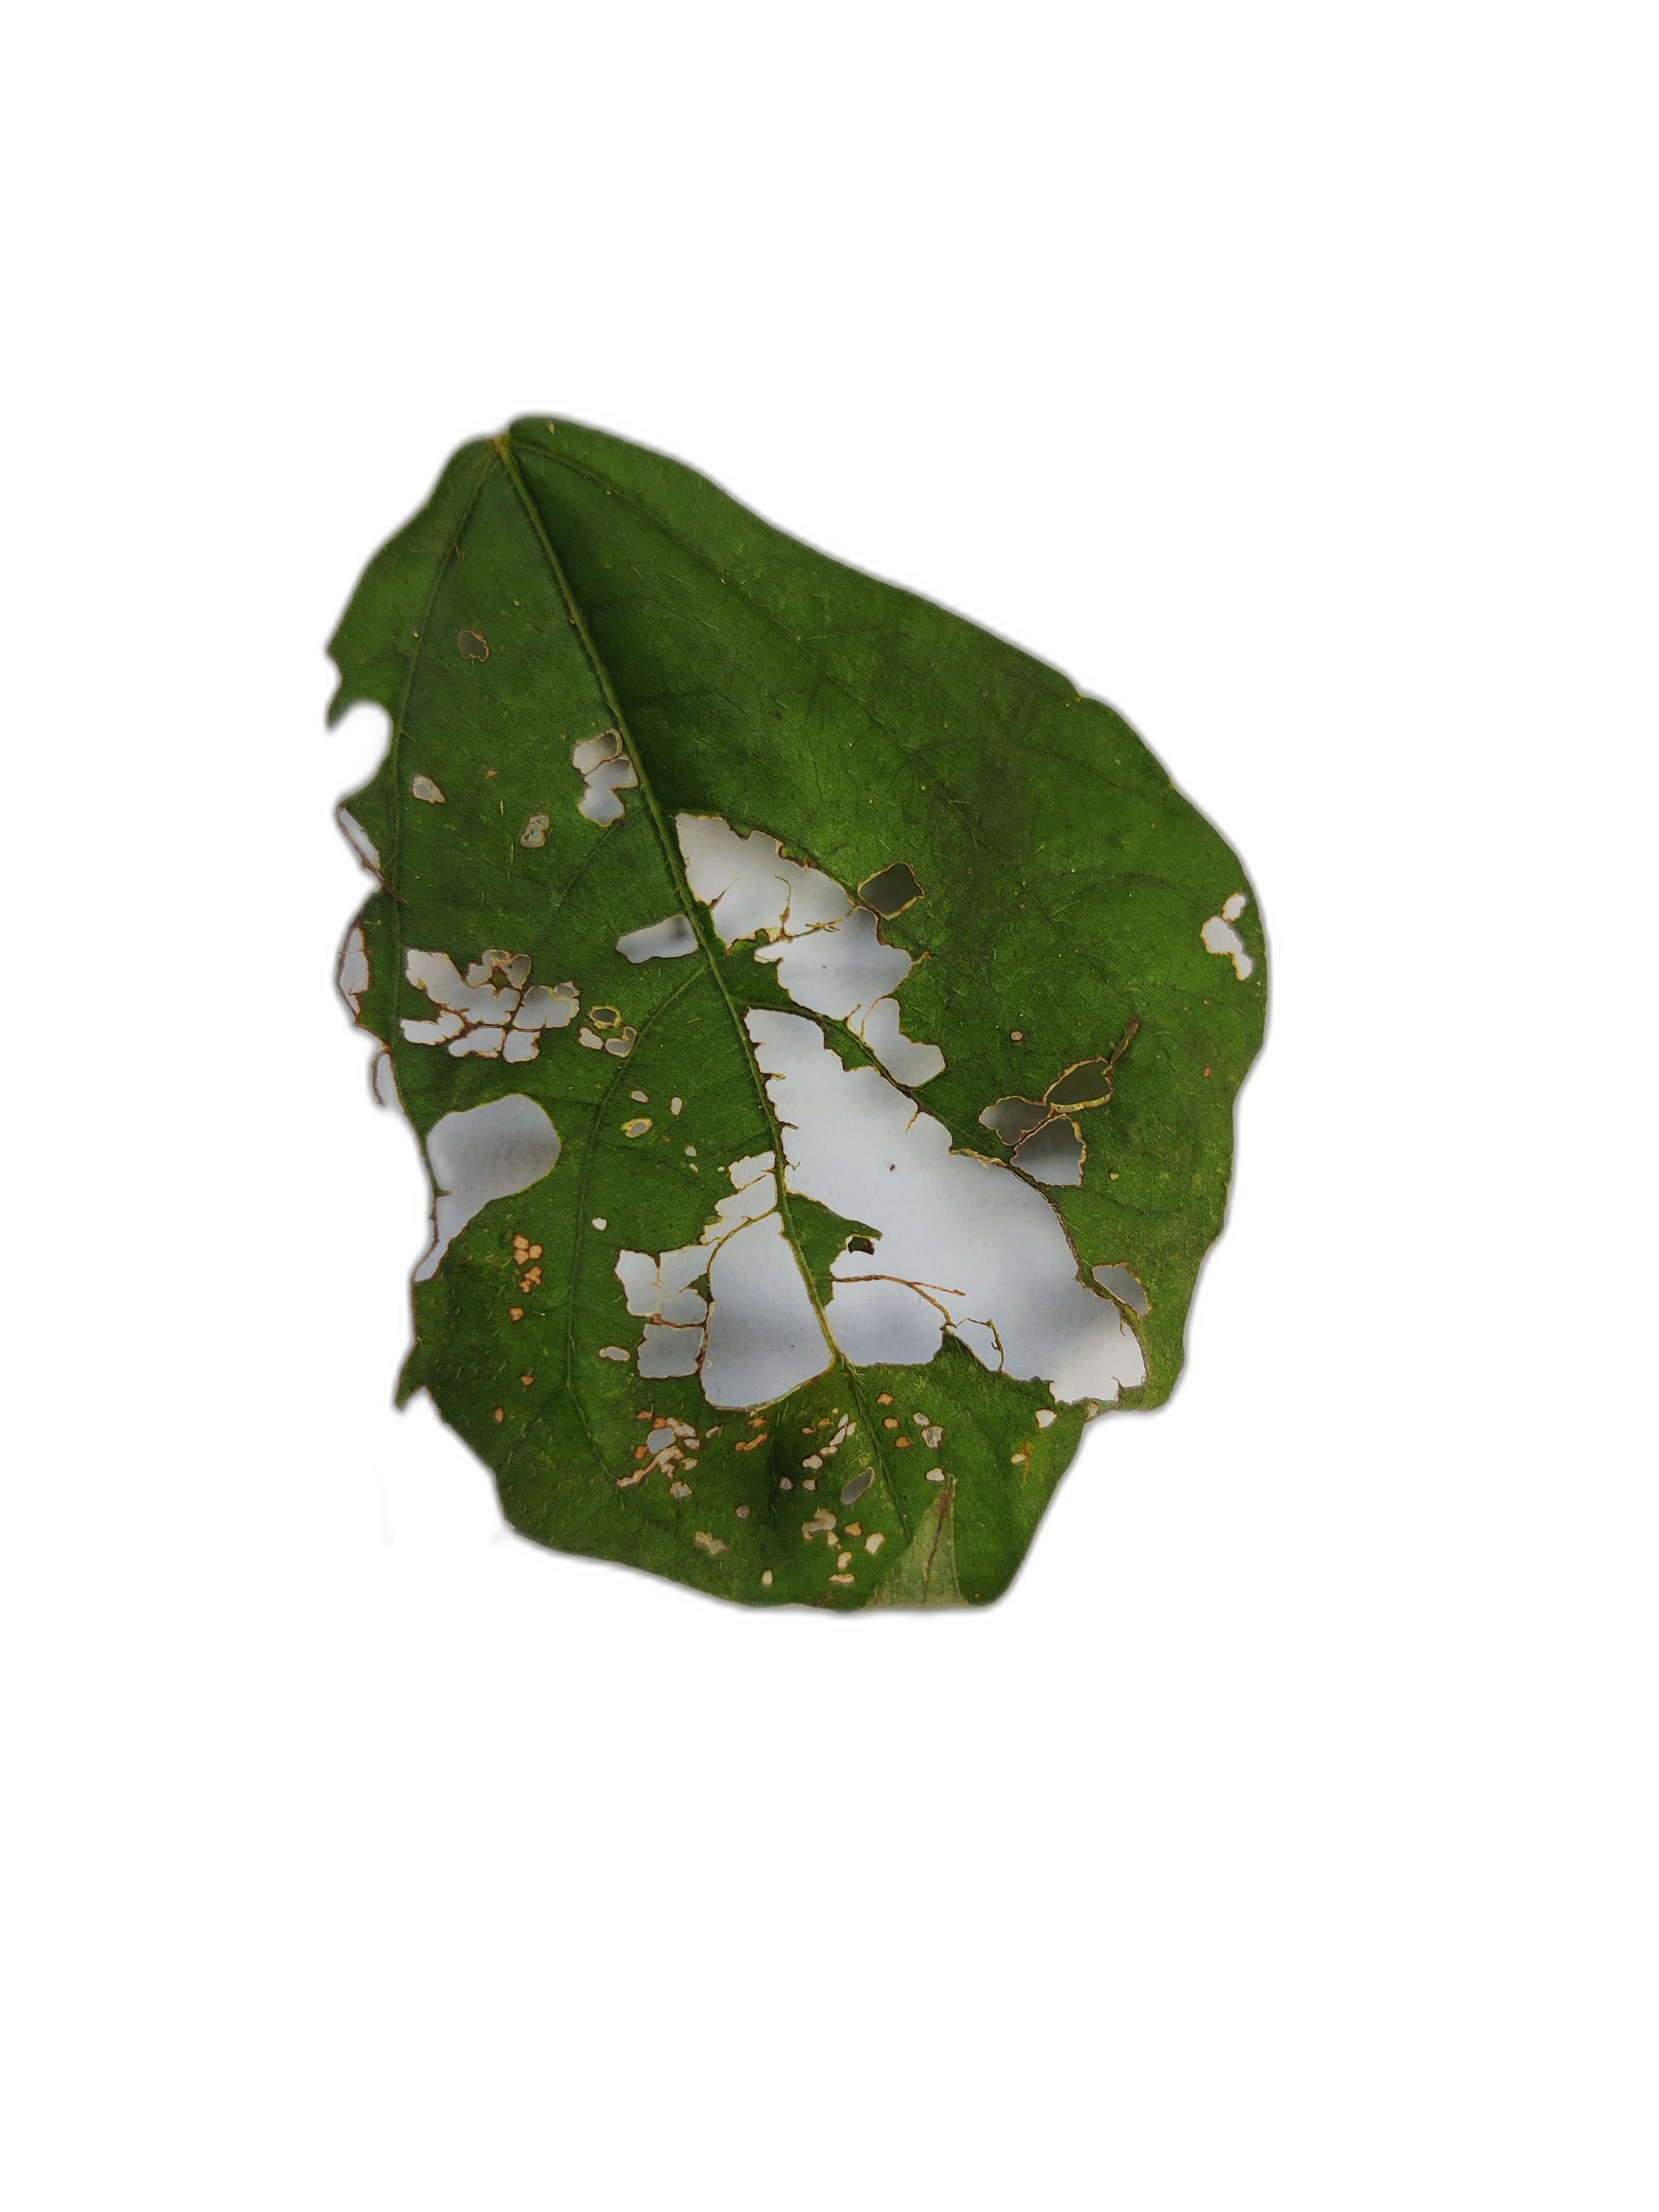
Label: Cercospora leaf spot